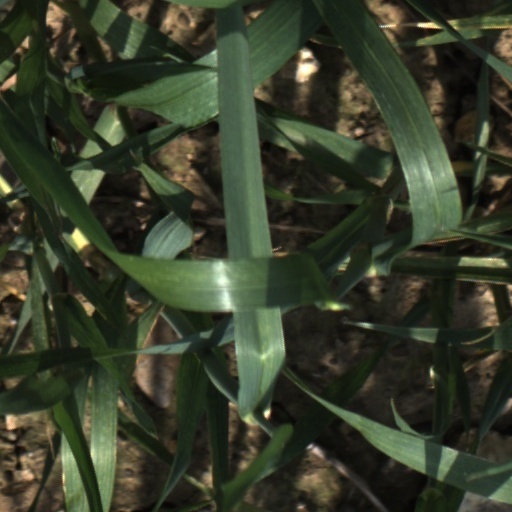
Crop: wheat